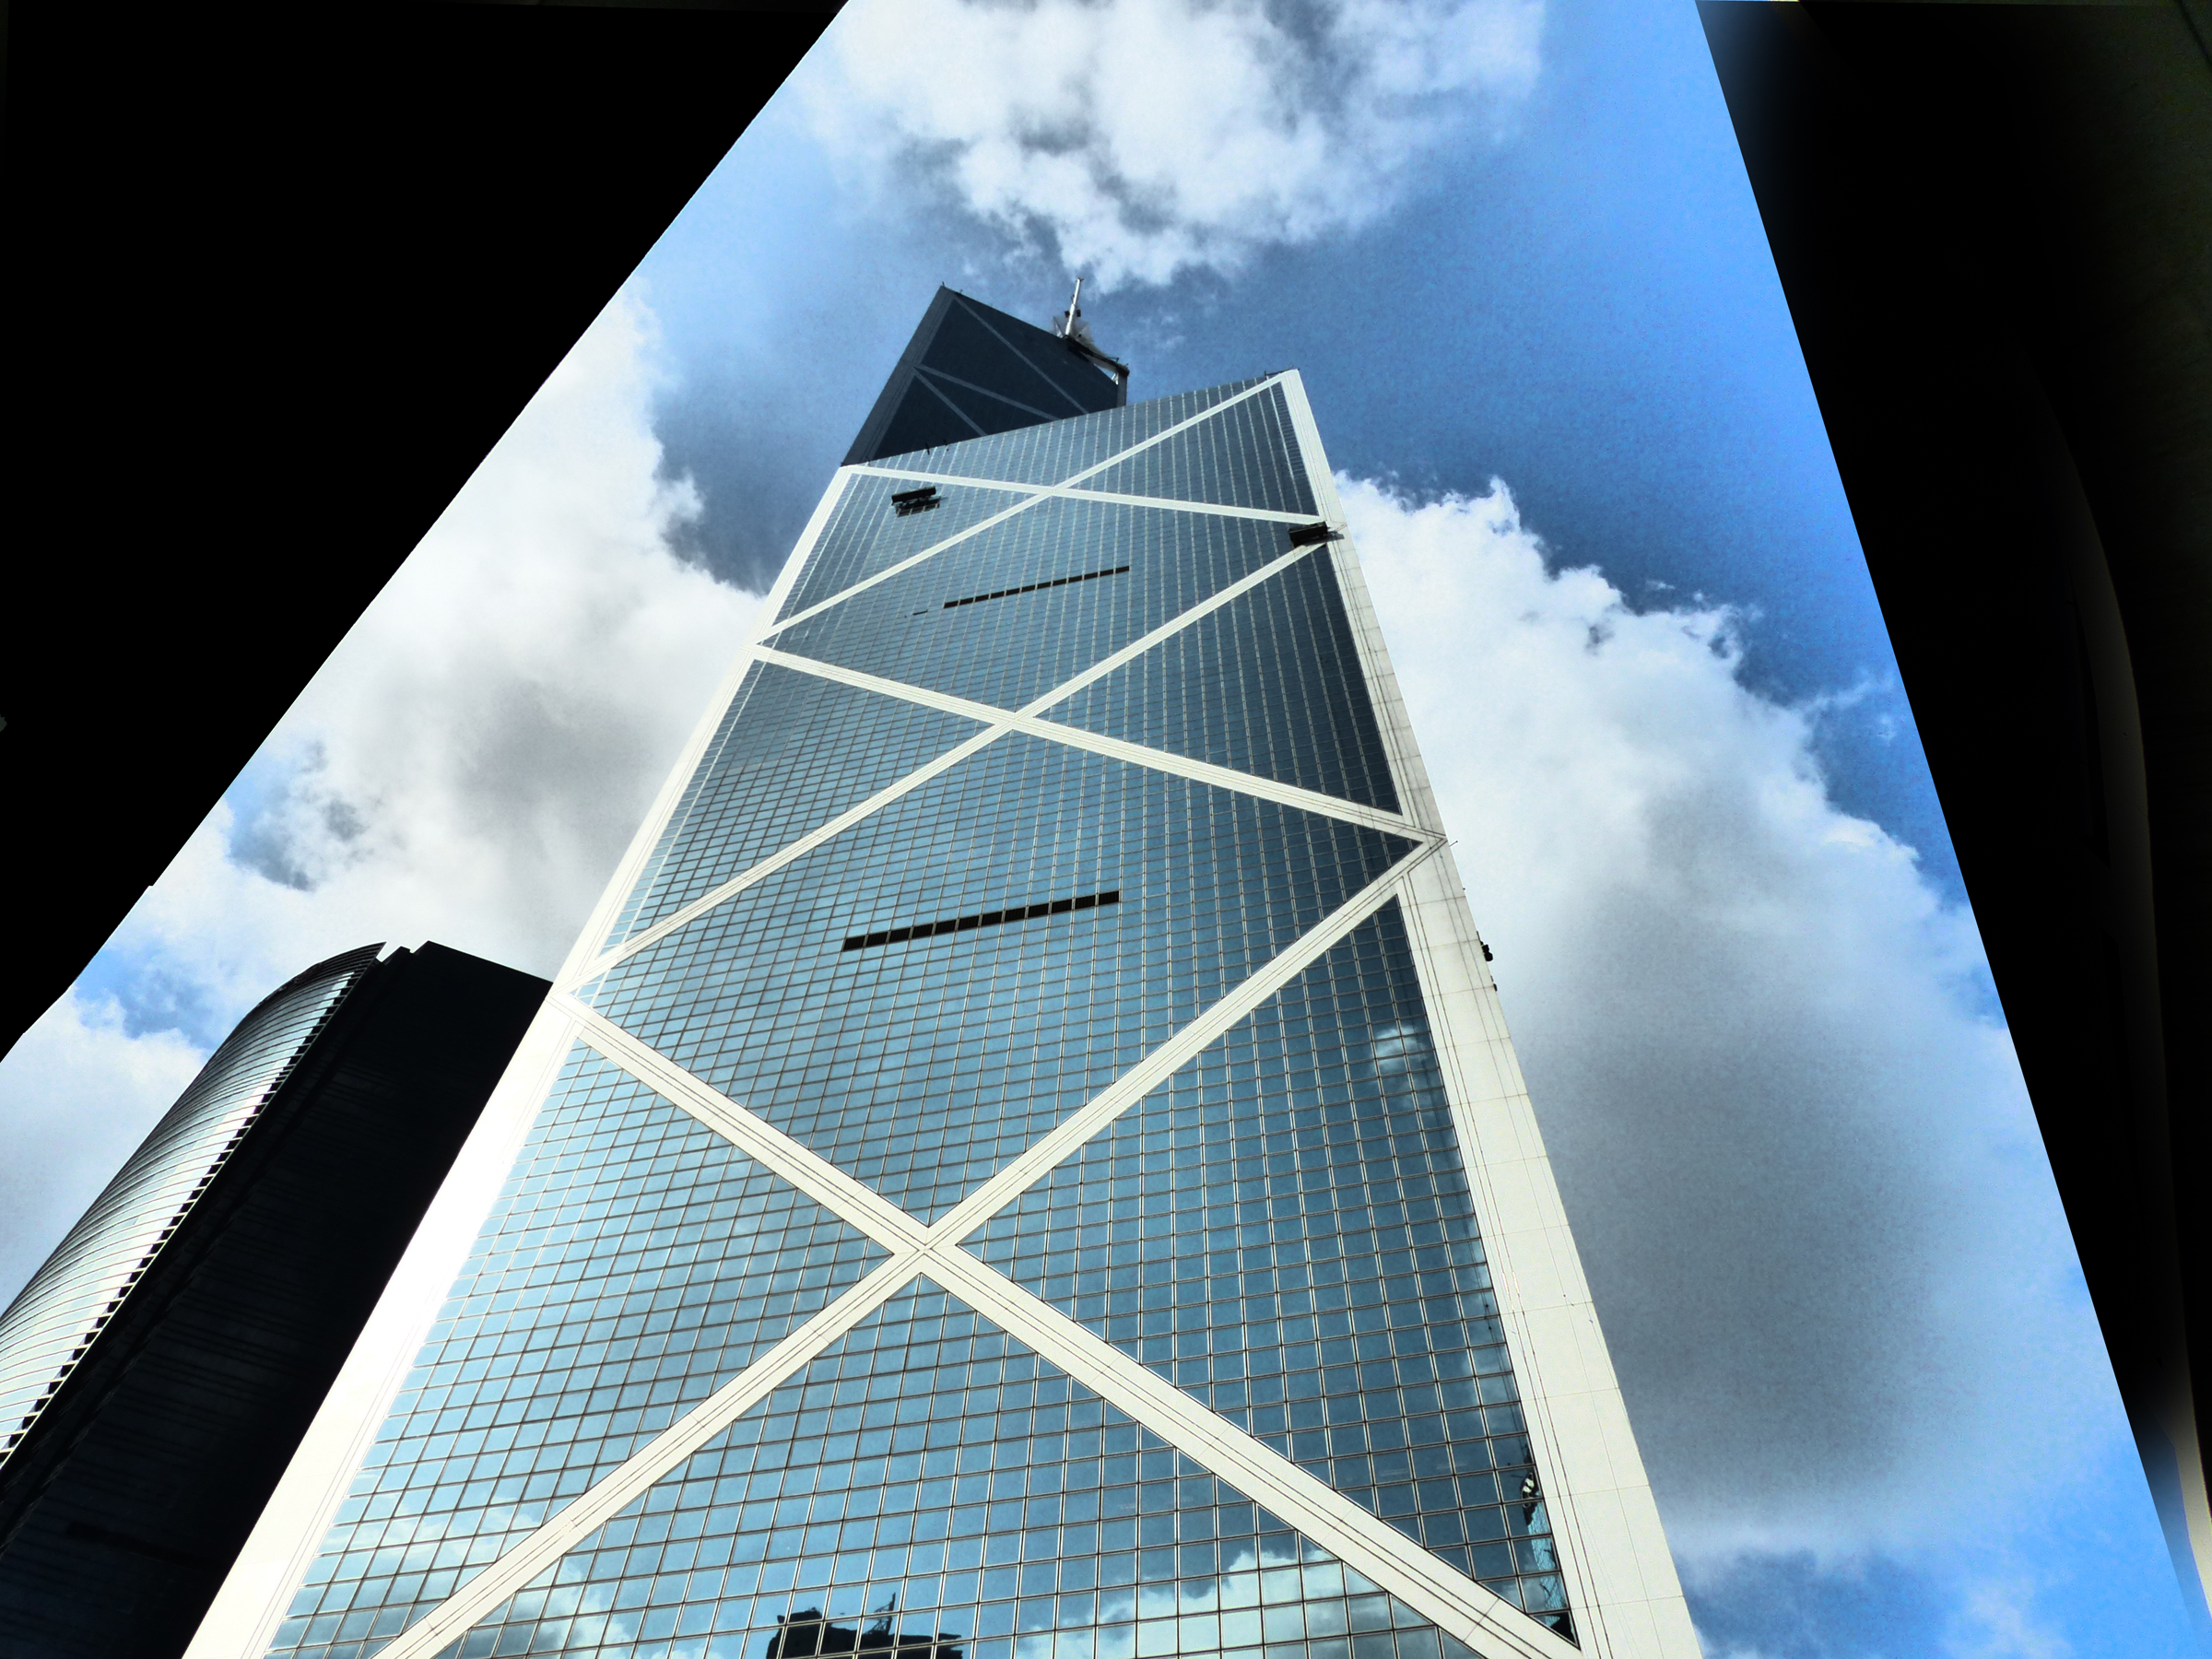
abstract, architecture, sky, skyscraper, reflection, tower, landmark, facade, blue, tower block, symmetry, bridgecamera, hongkong, superzoom, bankofchinahongkong, shape, headquarters, atmosphere of earth